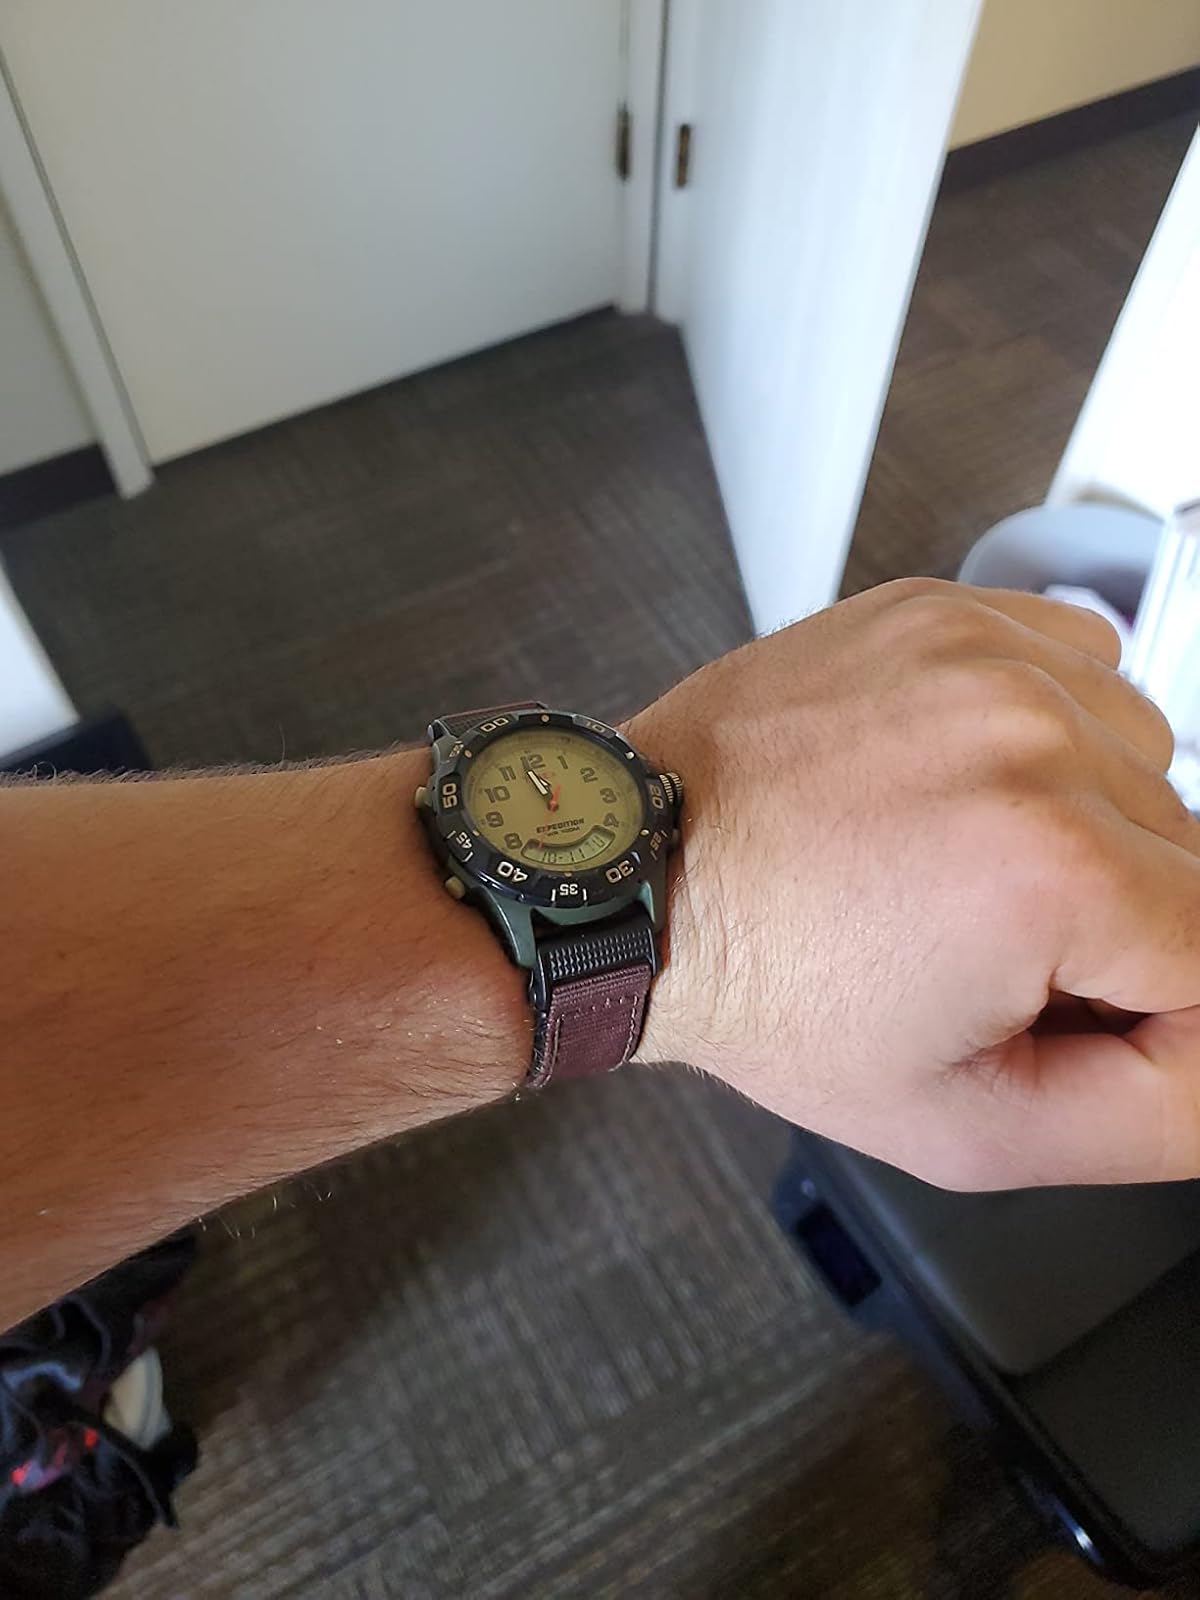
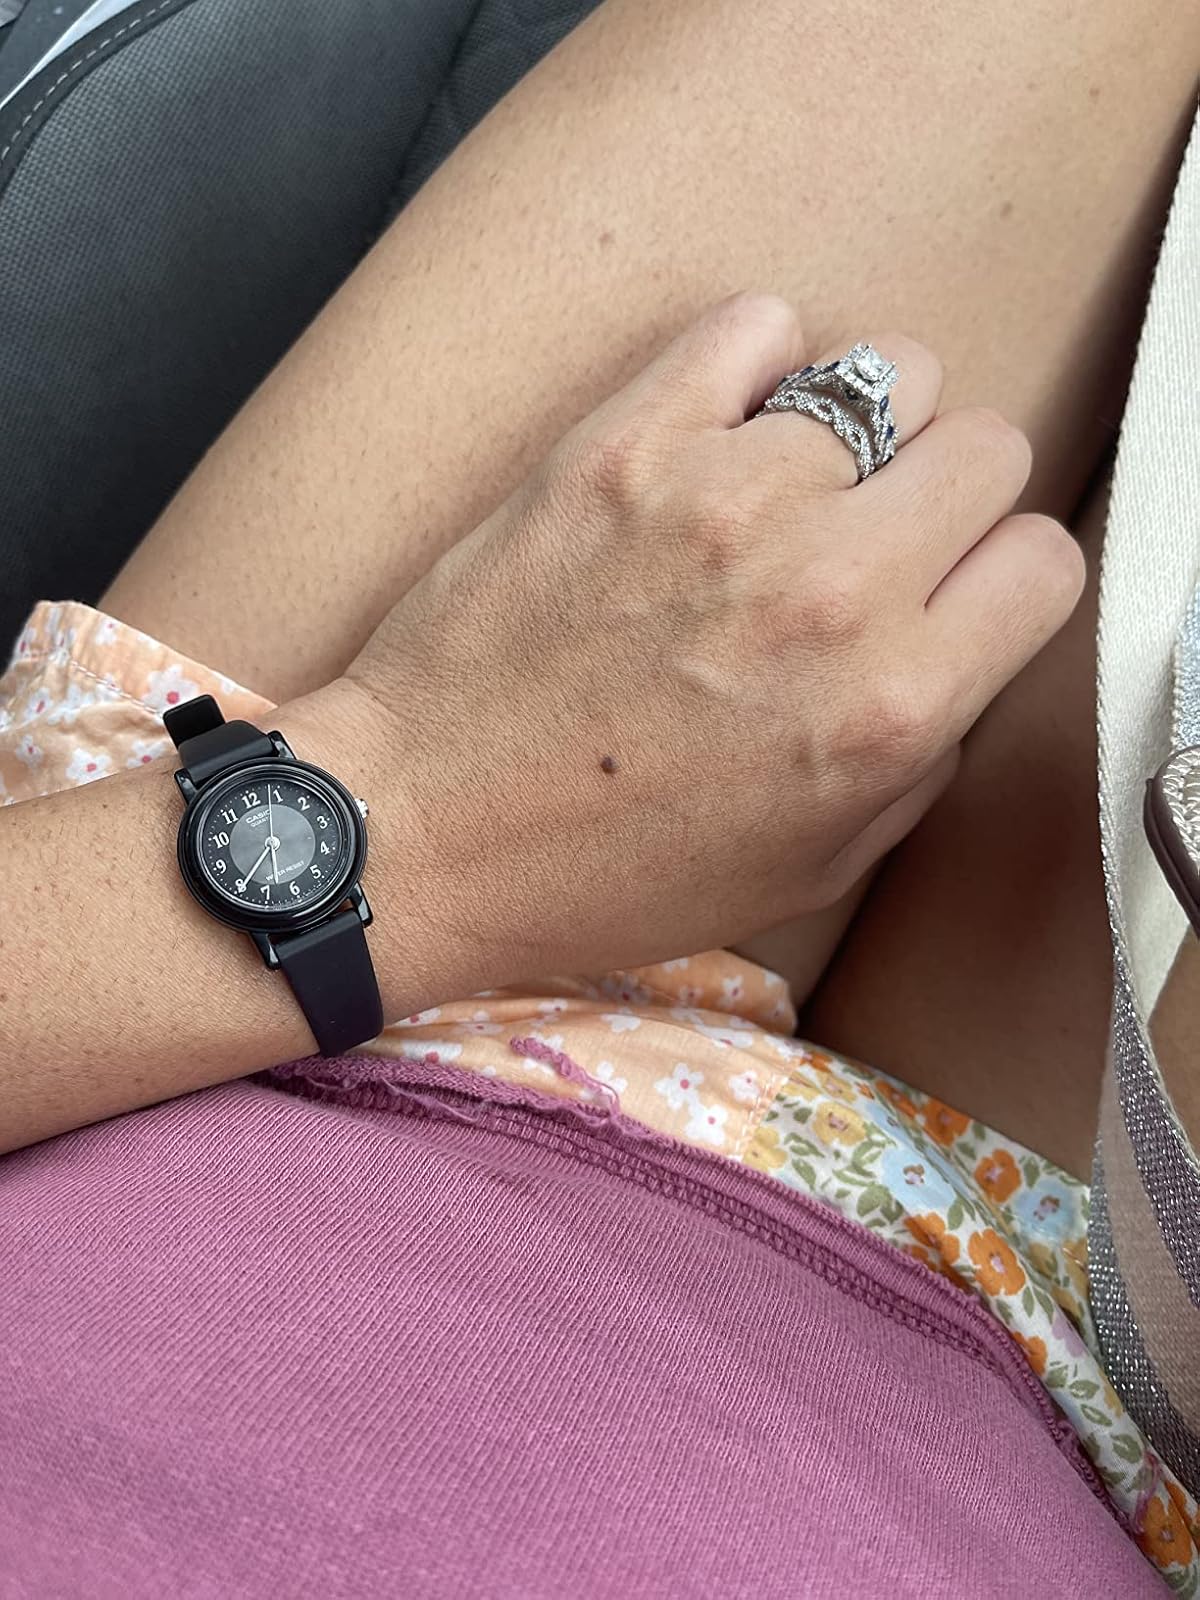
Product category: accessories_watch
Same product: no